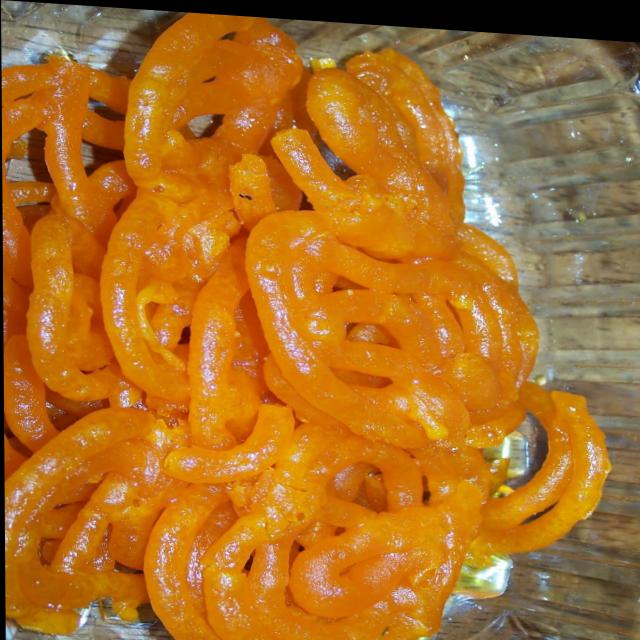
Dish: jalebi